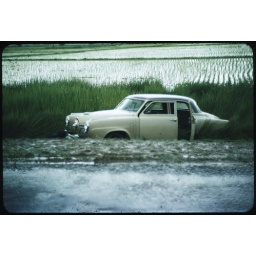
car in grass